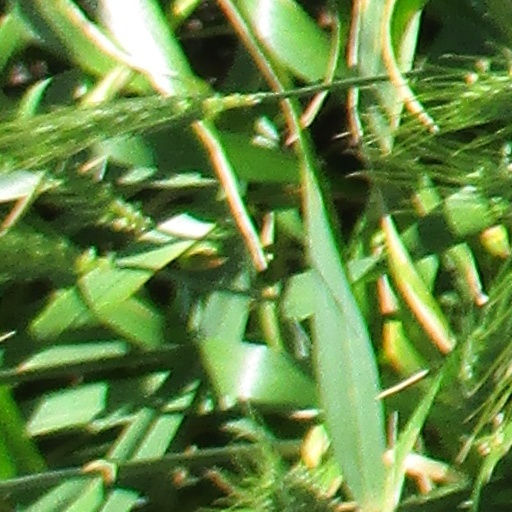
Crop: wheat